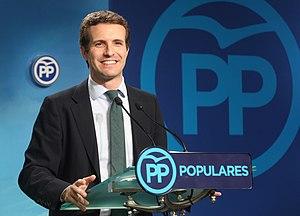
Ángel Garrido García [ˈãŋxɛl ɣaˈriðo ɣaɾˈsia], né à Madrid le 7 avril 1964, est un homme politique espagnol membre de Ciudadanos.